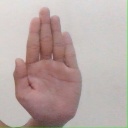
अक्षर: ध